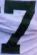
Number: 7